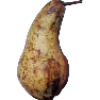
Label: pear_abate